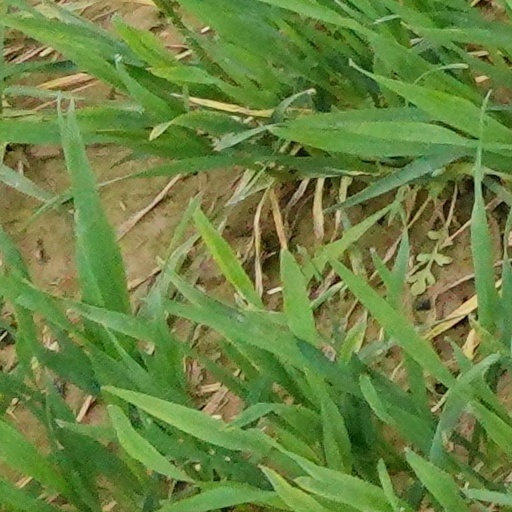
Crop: wheat